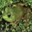
Label: frog